Luranah Aldridge

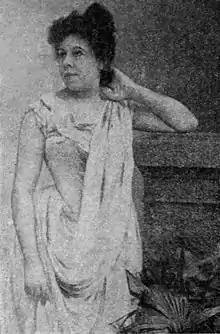

Irene Luranah Pauline Aldridge (1860 – 1932) was an English opera singer in the United States and Europe who unofficially "broke the colour barrier" for Black opera singers of Richard Wagner in 1896, well before Grace Bumbry.